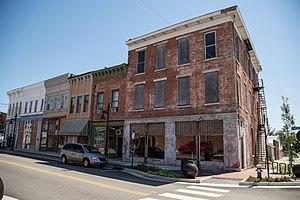
La ville de Vernon est le siège du comté de Jennings, situé dans l’État de l’Indiana, aux États-Unis. Sa population s’élevait à 318 habitants lors du recensement de 2010, estimée à 306 habitants en 2017.